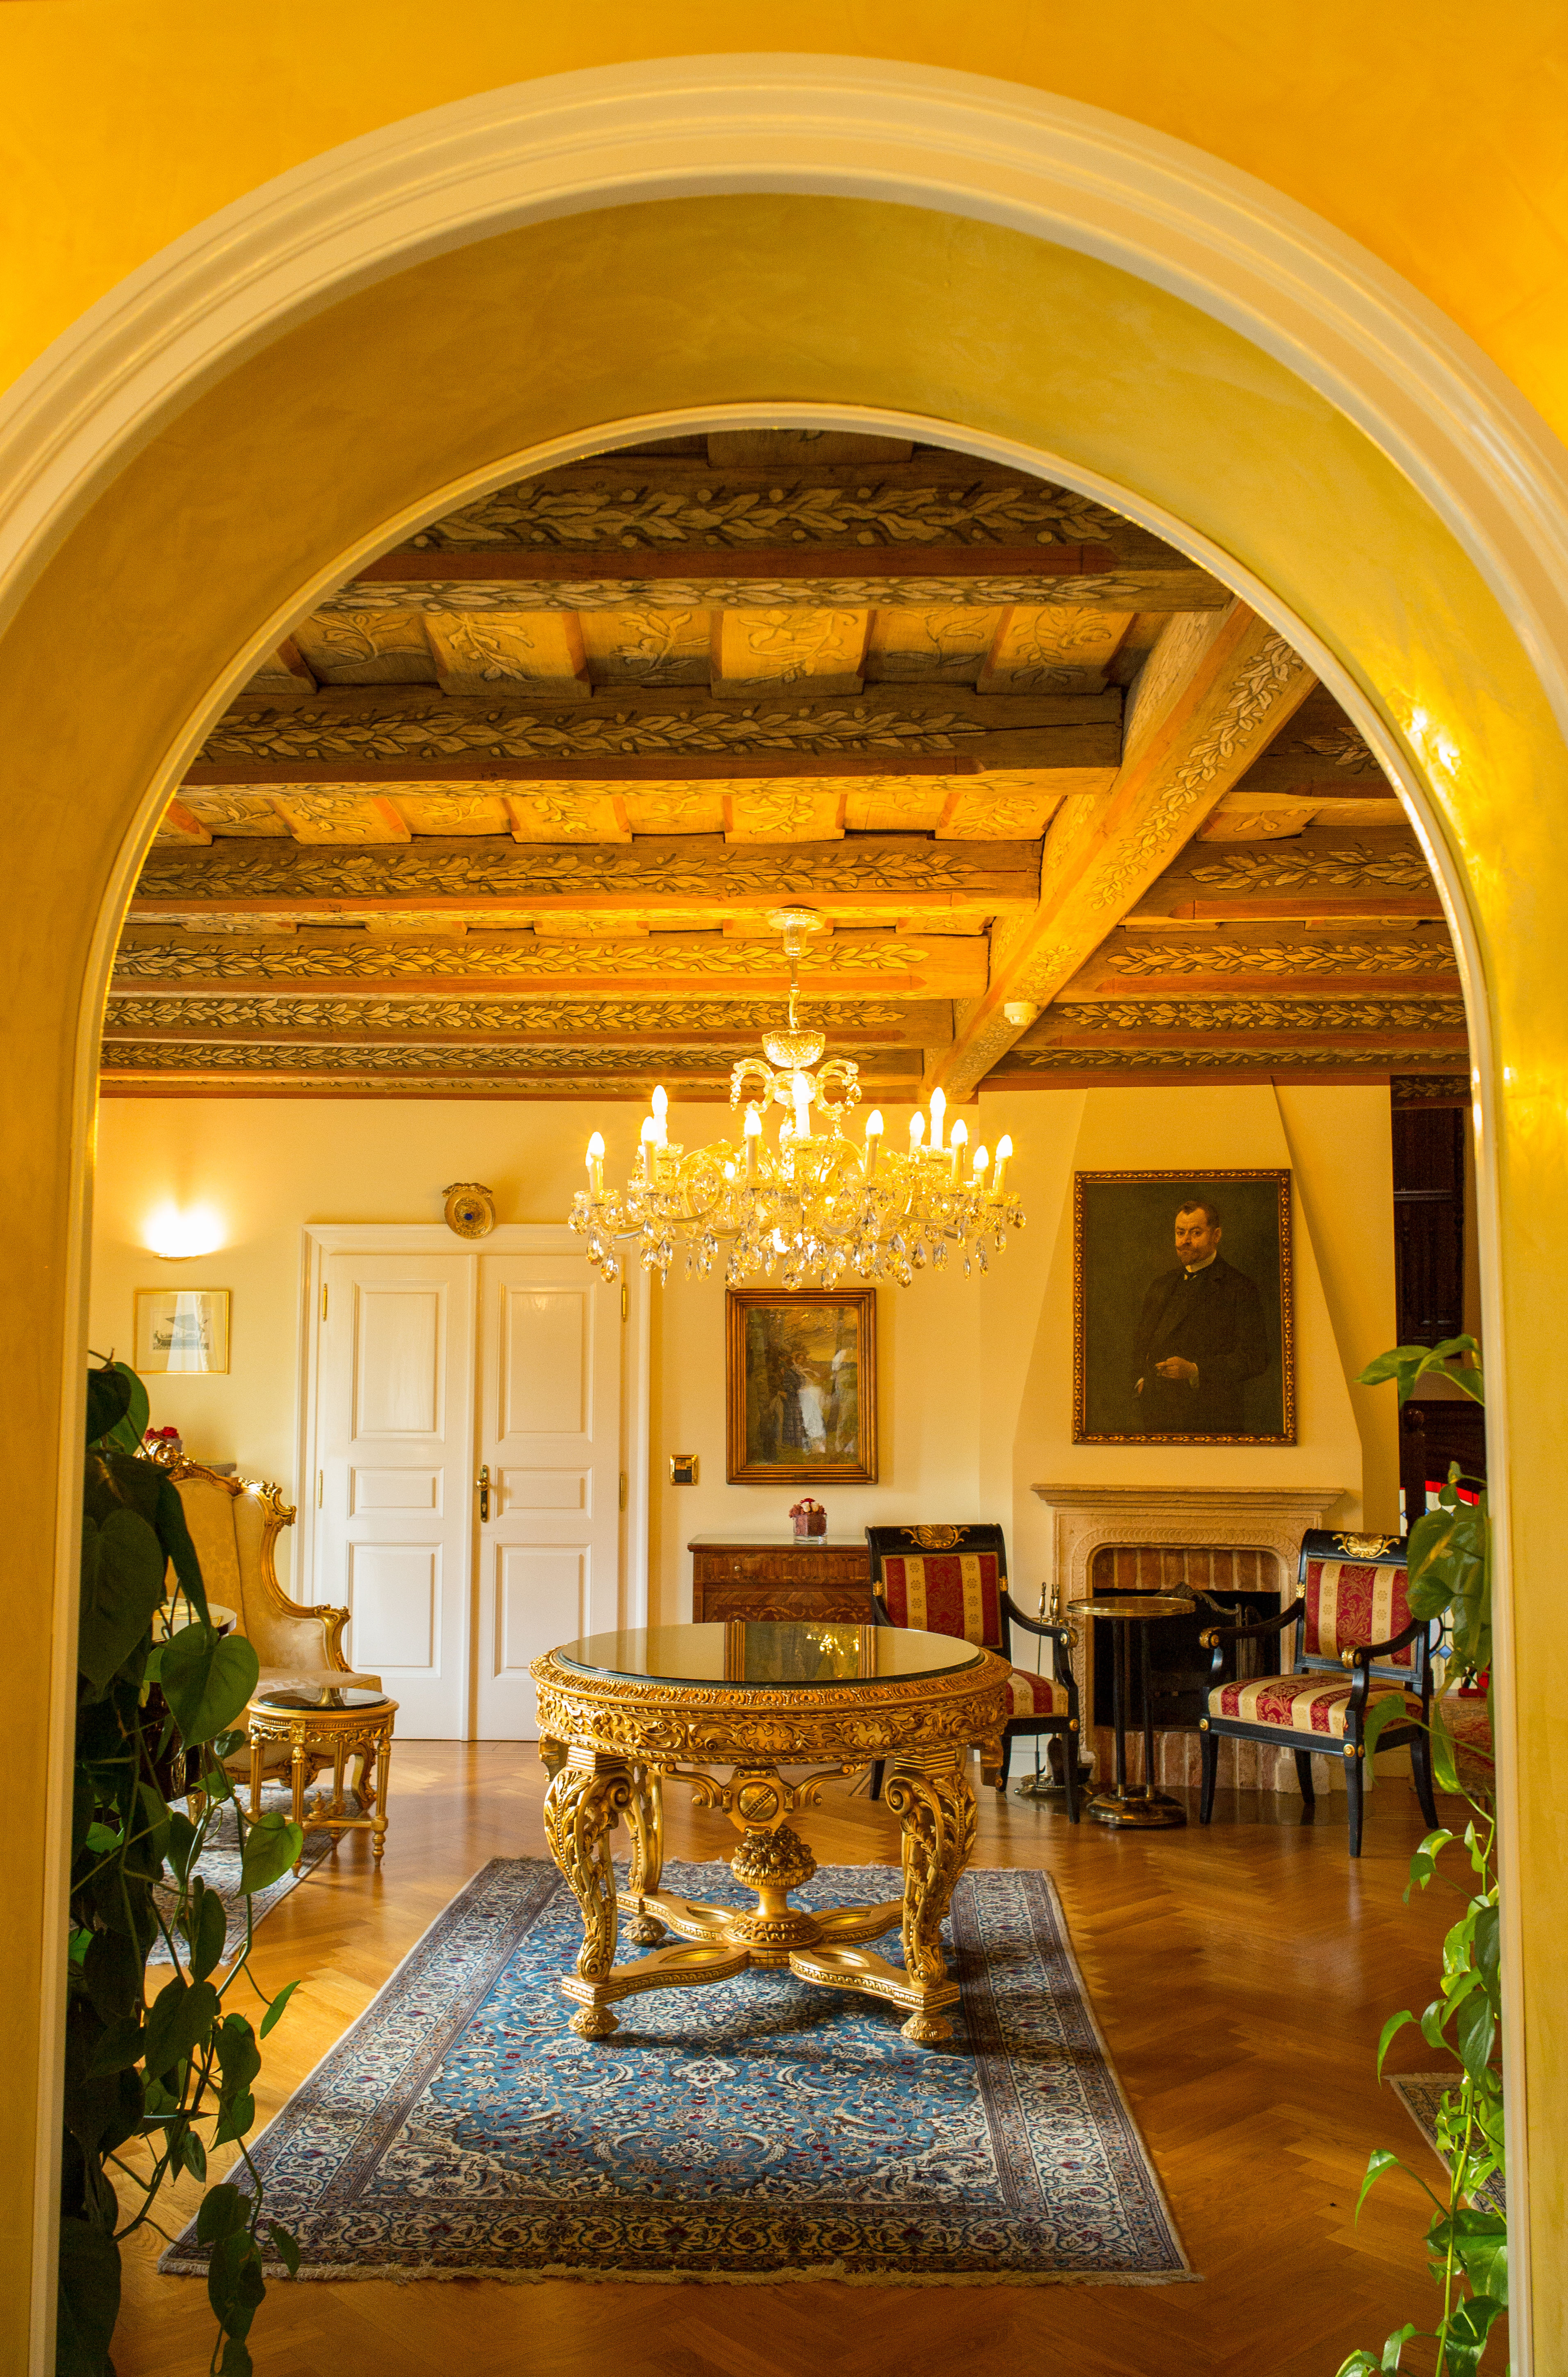
table, architecture, mansion, round, interior, building, palace, home, europe, arch, ceiling, hall, castle, living room, prague, room, doorway, interior design, living, cool image, m, gold, ornate, hotel, archway, praga, 28, painted, ballroom, chandelier, crystal, estate, lobby, i, leica, 240, czech, bohemia, praha, praag, prag, alchymist, summicron, accommodation